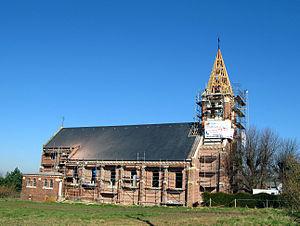
L'église Saint-Fuscien de Saint-Fuscien est une église catholique située à Saint-Fuscien, dans le département de la Somme, en France, dans la communauté d'agglomération Amiens Métropole.